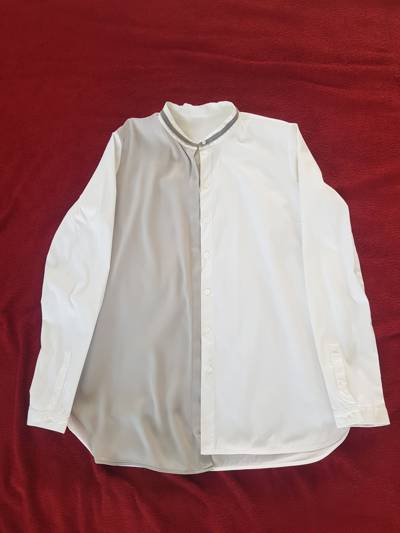
Waste category: clothes